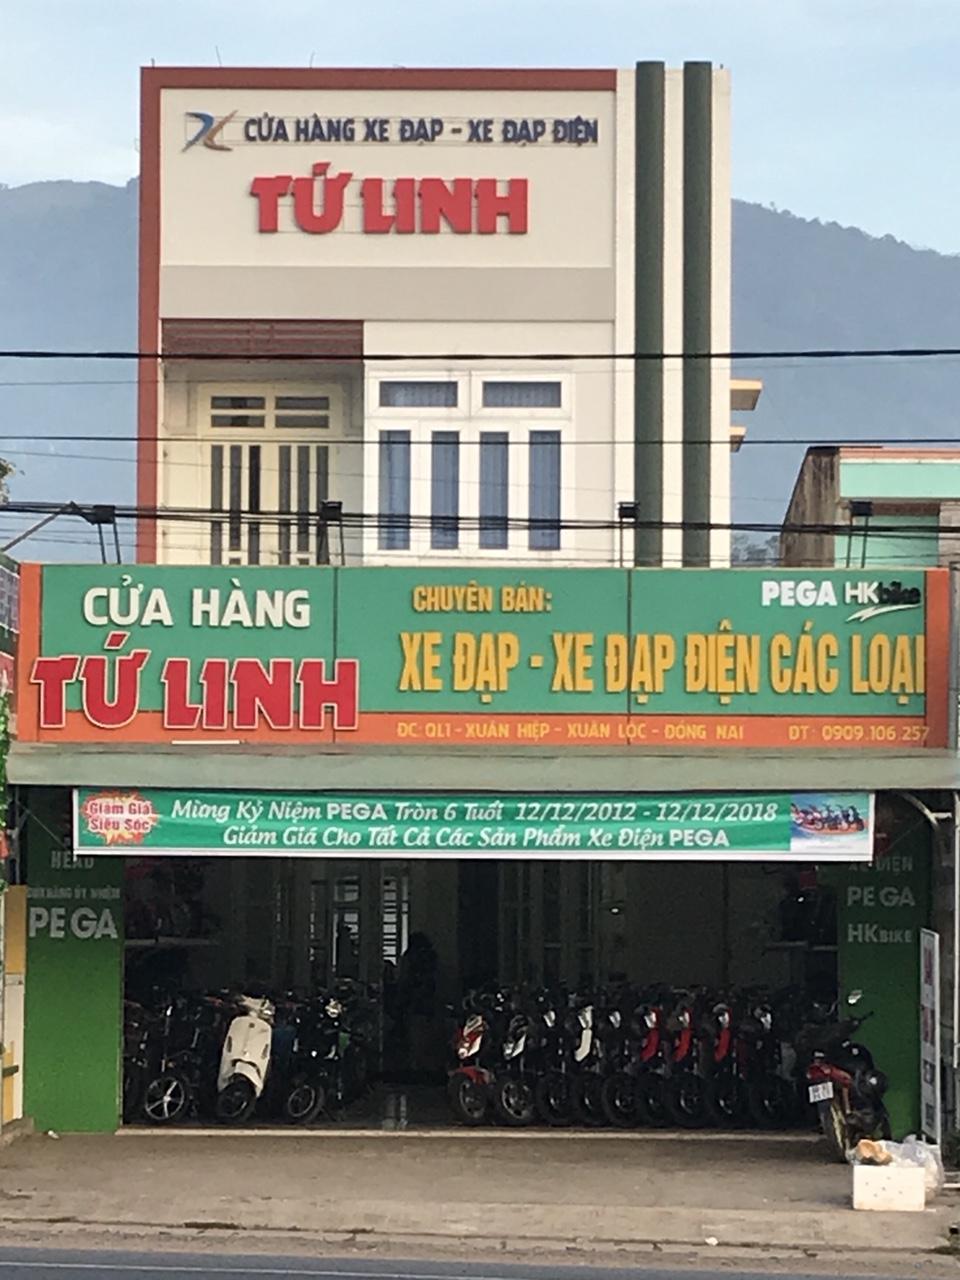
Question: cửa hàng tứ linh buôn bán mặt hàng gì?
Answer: cửa hàng bán xe đạp và xe đạp điện